The Rising of the Moon

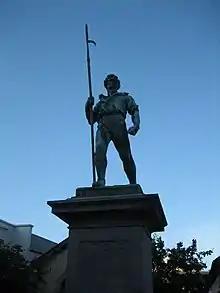
A rebel with a pike

"The Rising of the Moon" is an Irish ballad recounting a battle between the United Irishmen, led by Wolfe Tone, against British forces during the Irish Rebellion of 1798.